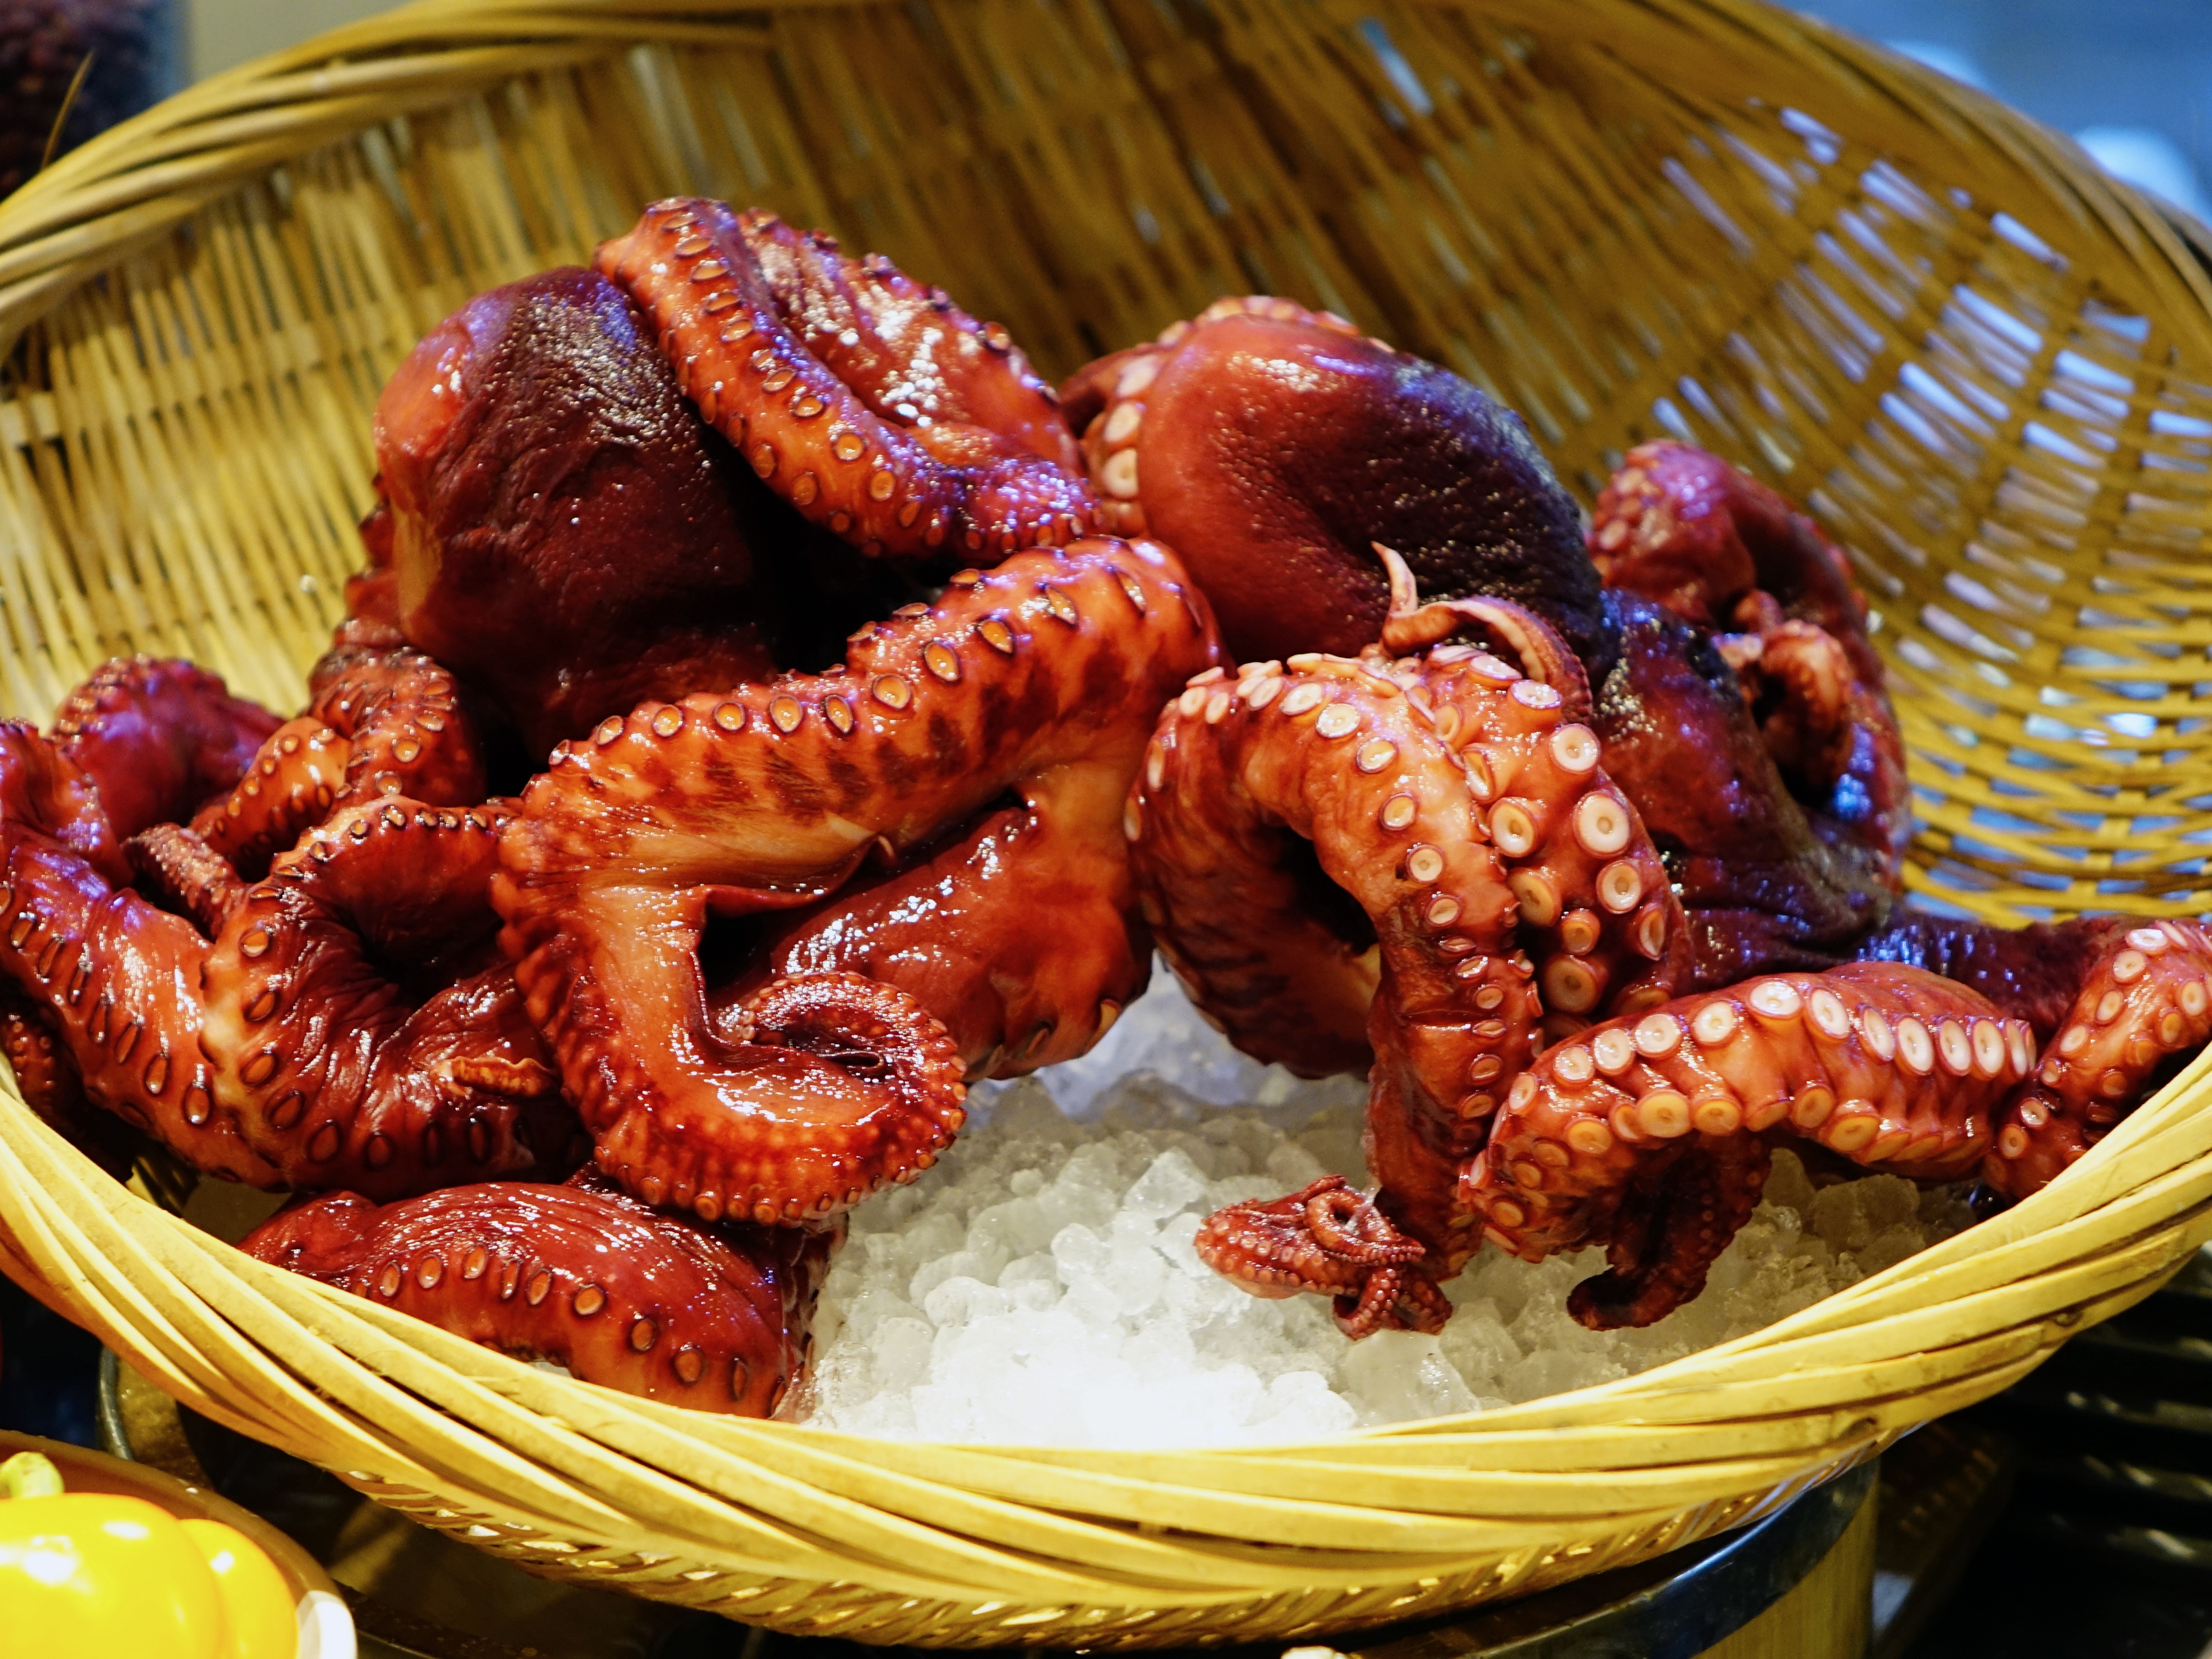
sea, ocean, cold, restaurant, underwater, dish, food, produce, seafood, meat, cuisine, invertebrate, tentacle, octopus, raw, seafood boil